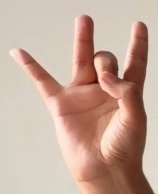
ASL sign: 8